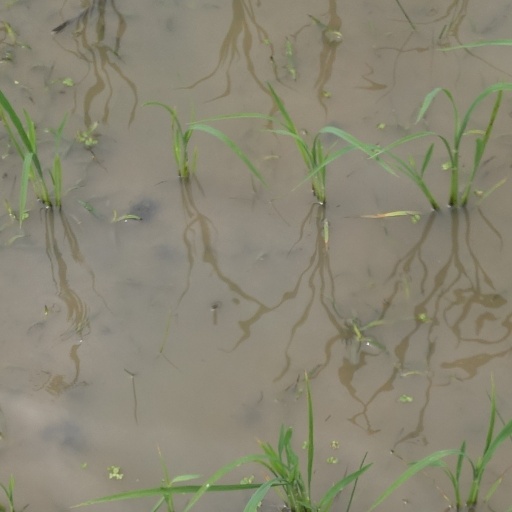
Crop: rice